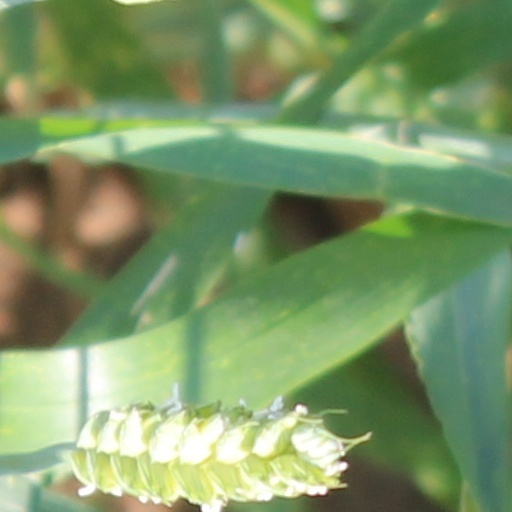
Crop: wheat